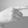
ASL letter: G